Answer in natural language. Consider the 3D positions of the objects in the scene and not just the 2D positions in the image. Is the centerpoint of  dining table (marked B) at a higher height than Doorway (marked C)? Choose between the following options: no or yes
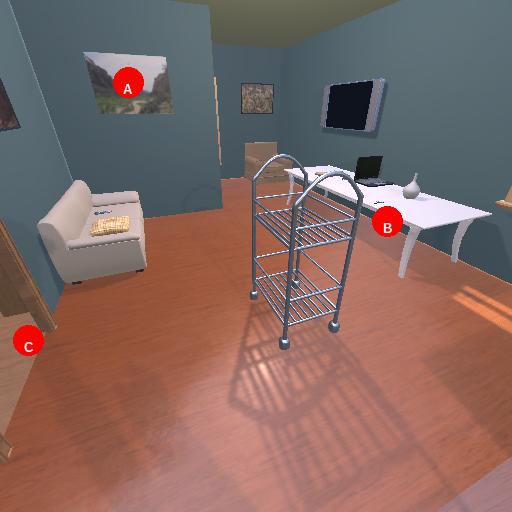
<answer>yes</answer>